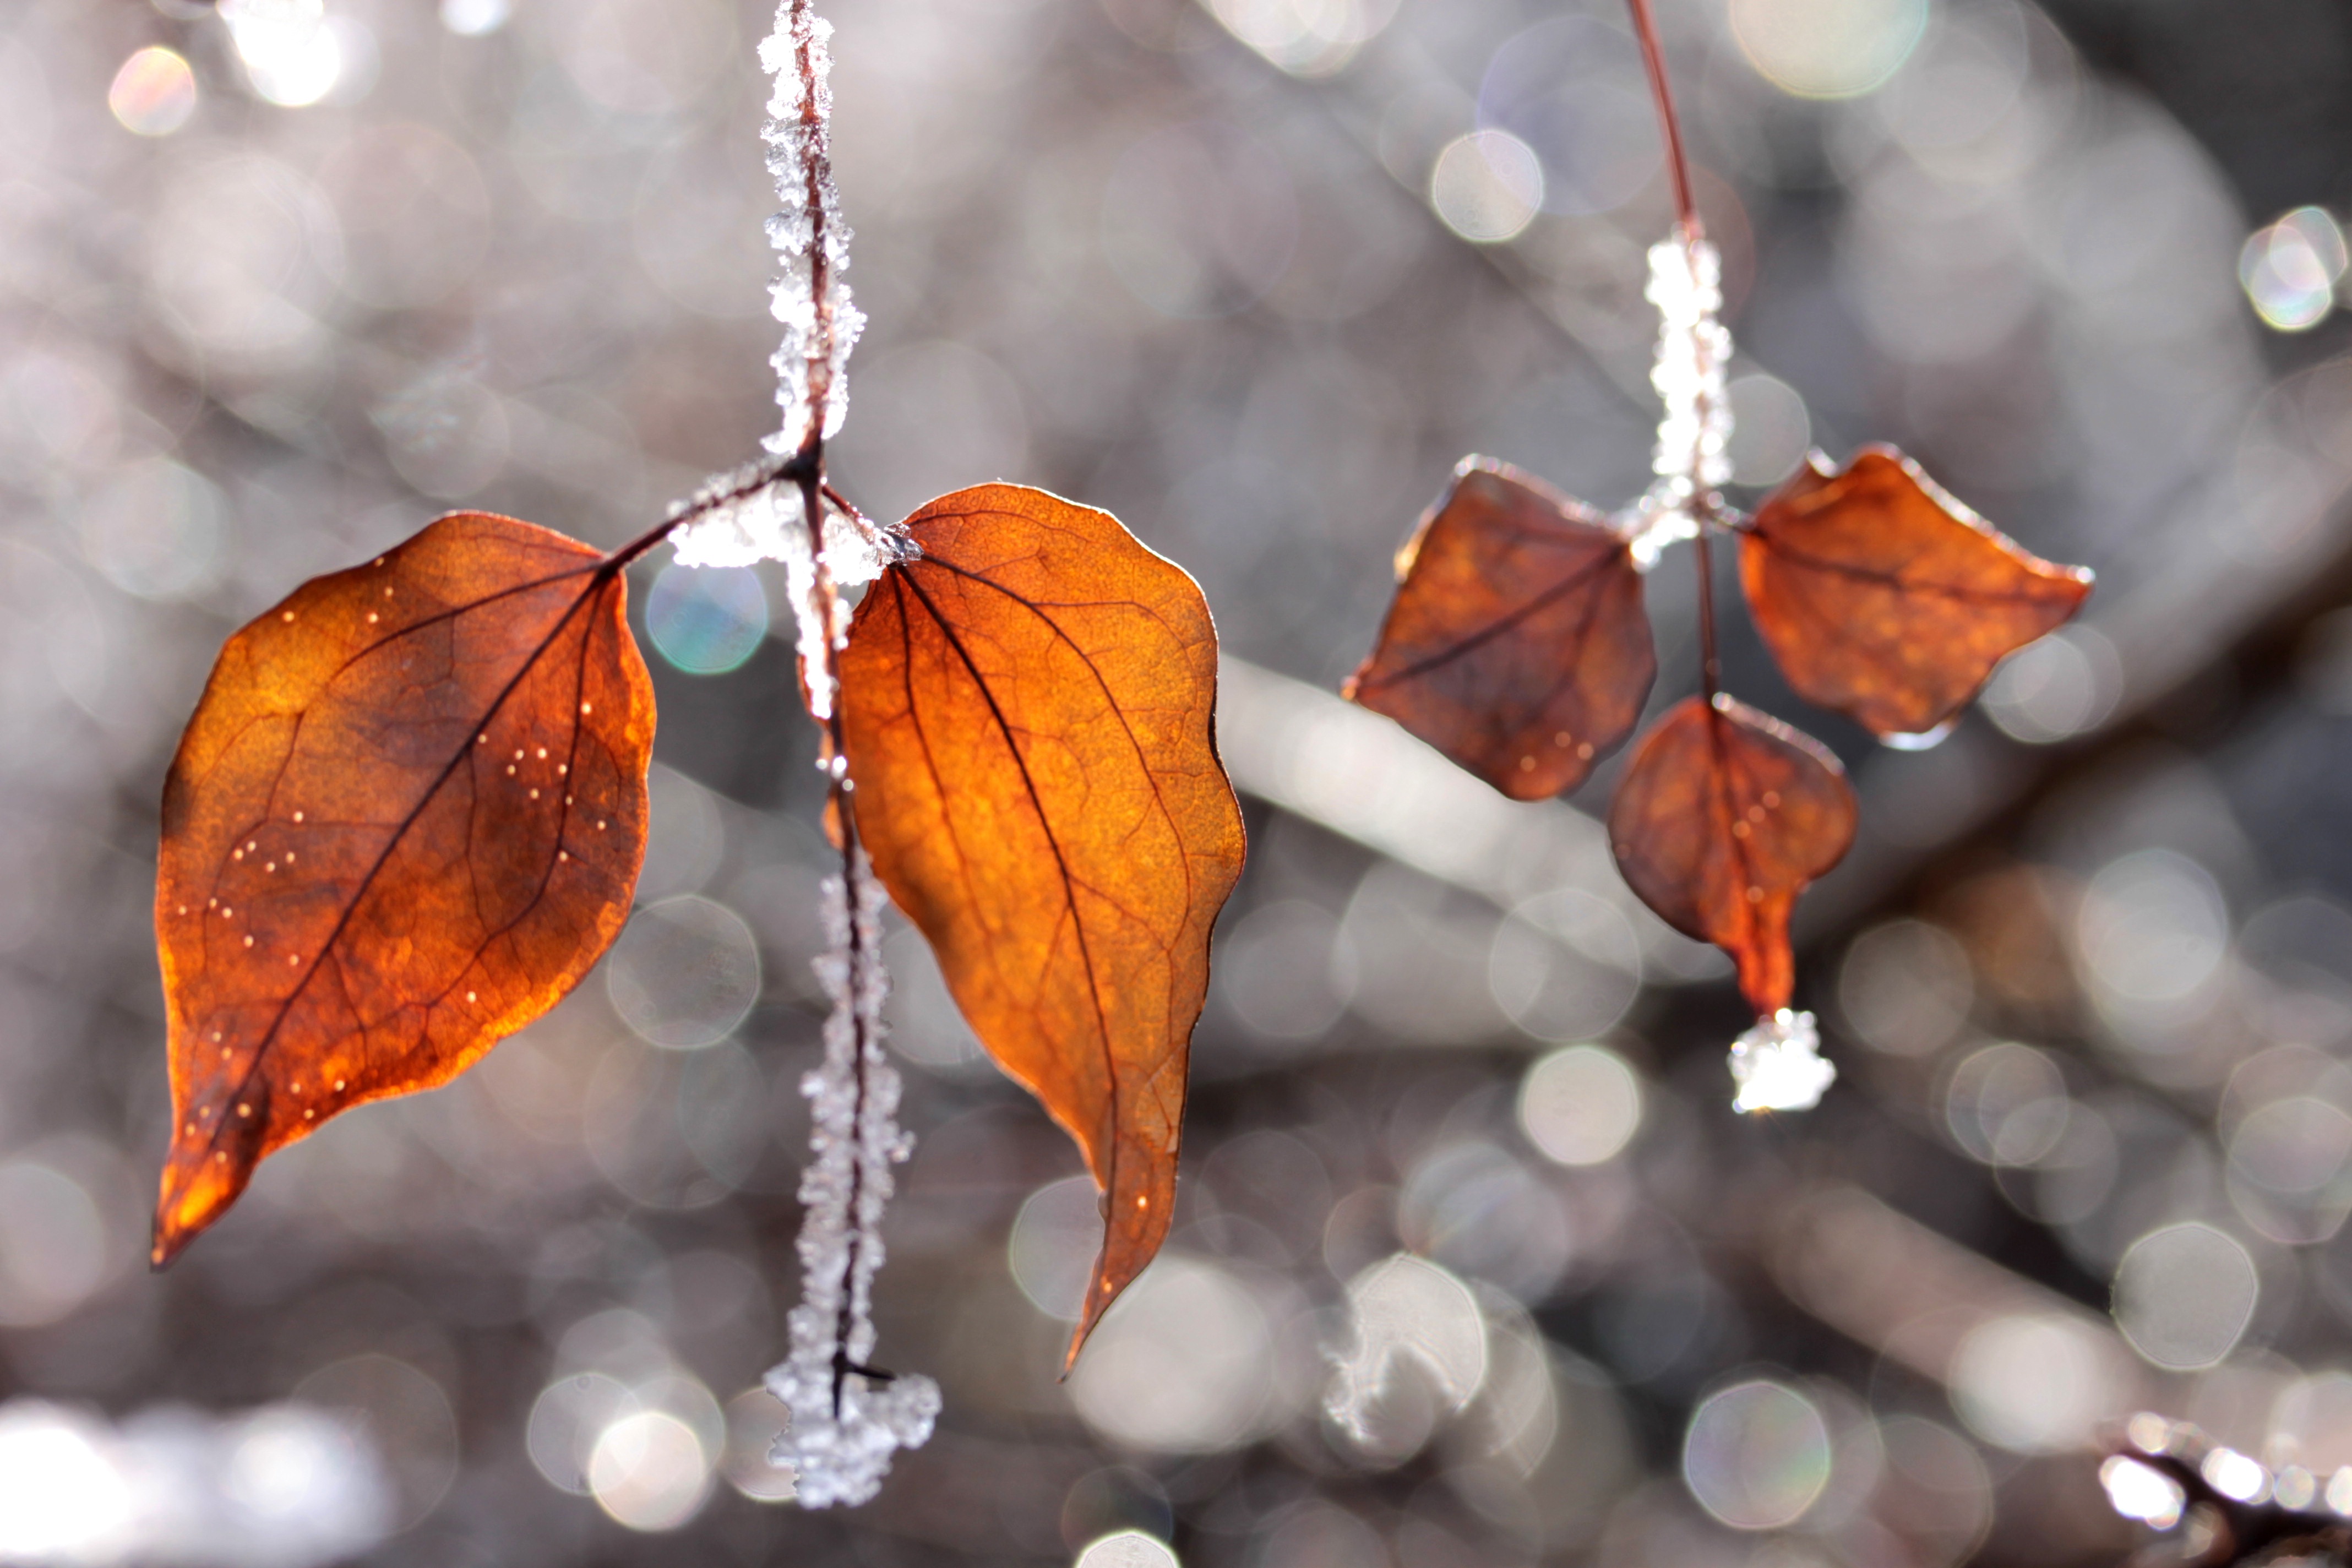
tree, nature, forest, branch, winter, plant, leaf, flower, petal, frost, foliage, ice, spring, color, autumn, flora, season, twig, close up, autumn leaf, autumn colors, autumn landscape, glamour, macro photography, leaf plants